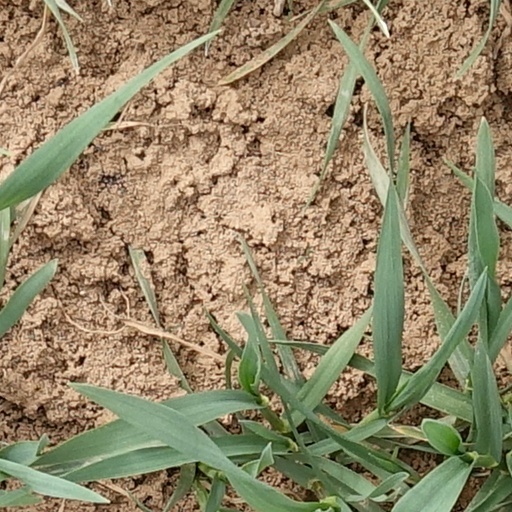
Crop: wheat